Doris Dawson

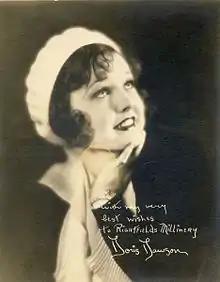
Dawson in the 1920s

Doris G. Dawson (later Levy; April 16, 1905 – April 20, 1986) was an American film actress in the early days of Hollywood, mostly during the silent film era.